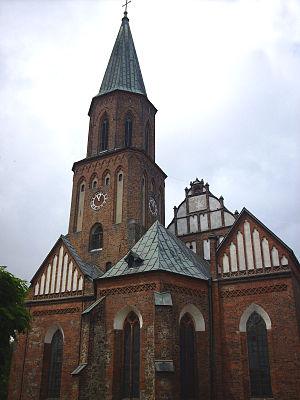
Sulechów est une ville située dans la powiat de Zielona Góra dans la voïvodie de Lubusz, en Pologne. Elle est le siège administratif de la gmina appelée gmina de Sulechów. Elle s'étend sur 6,88 km² et comptait 16 925 habitants en 2019. Le nom allemand de la ville était Züllichau.